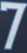
Number: 7